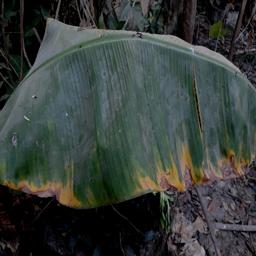
Label: POTASSIUM DEFICIENCY